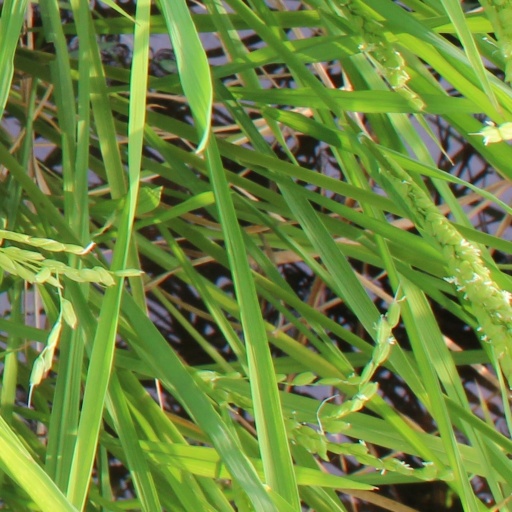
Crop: rice